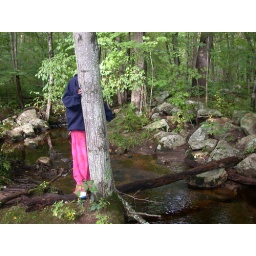
The creek beside our house that earlier this year was one of the causes of the road flooding.